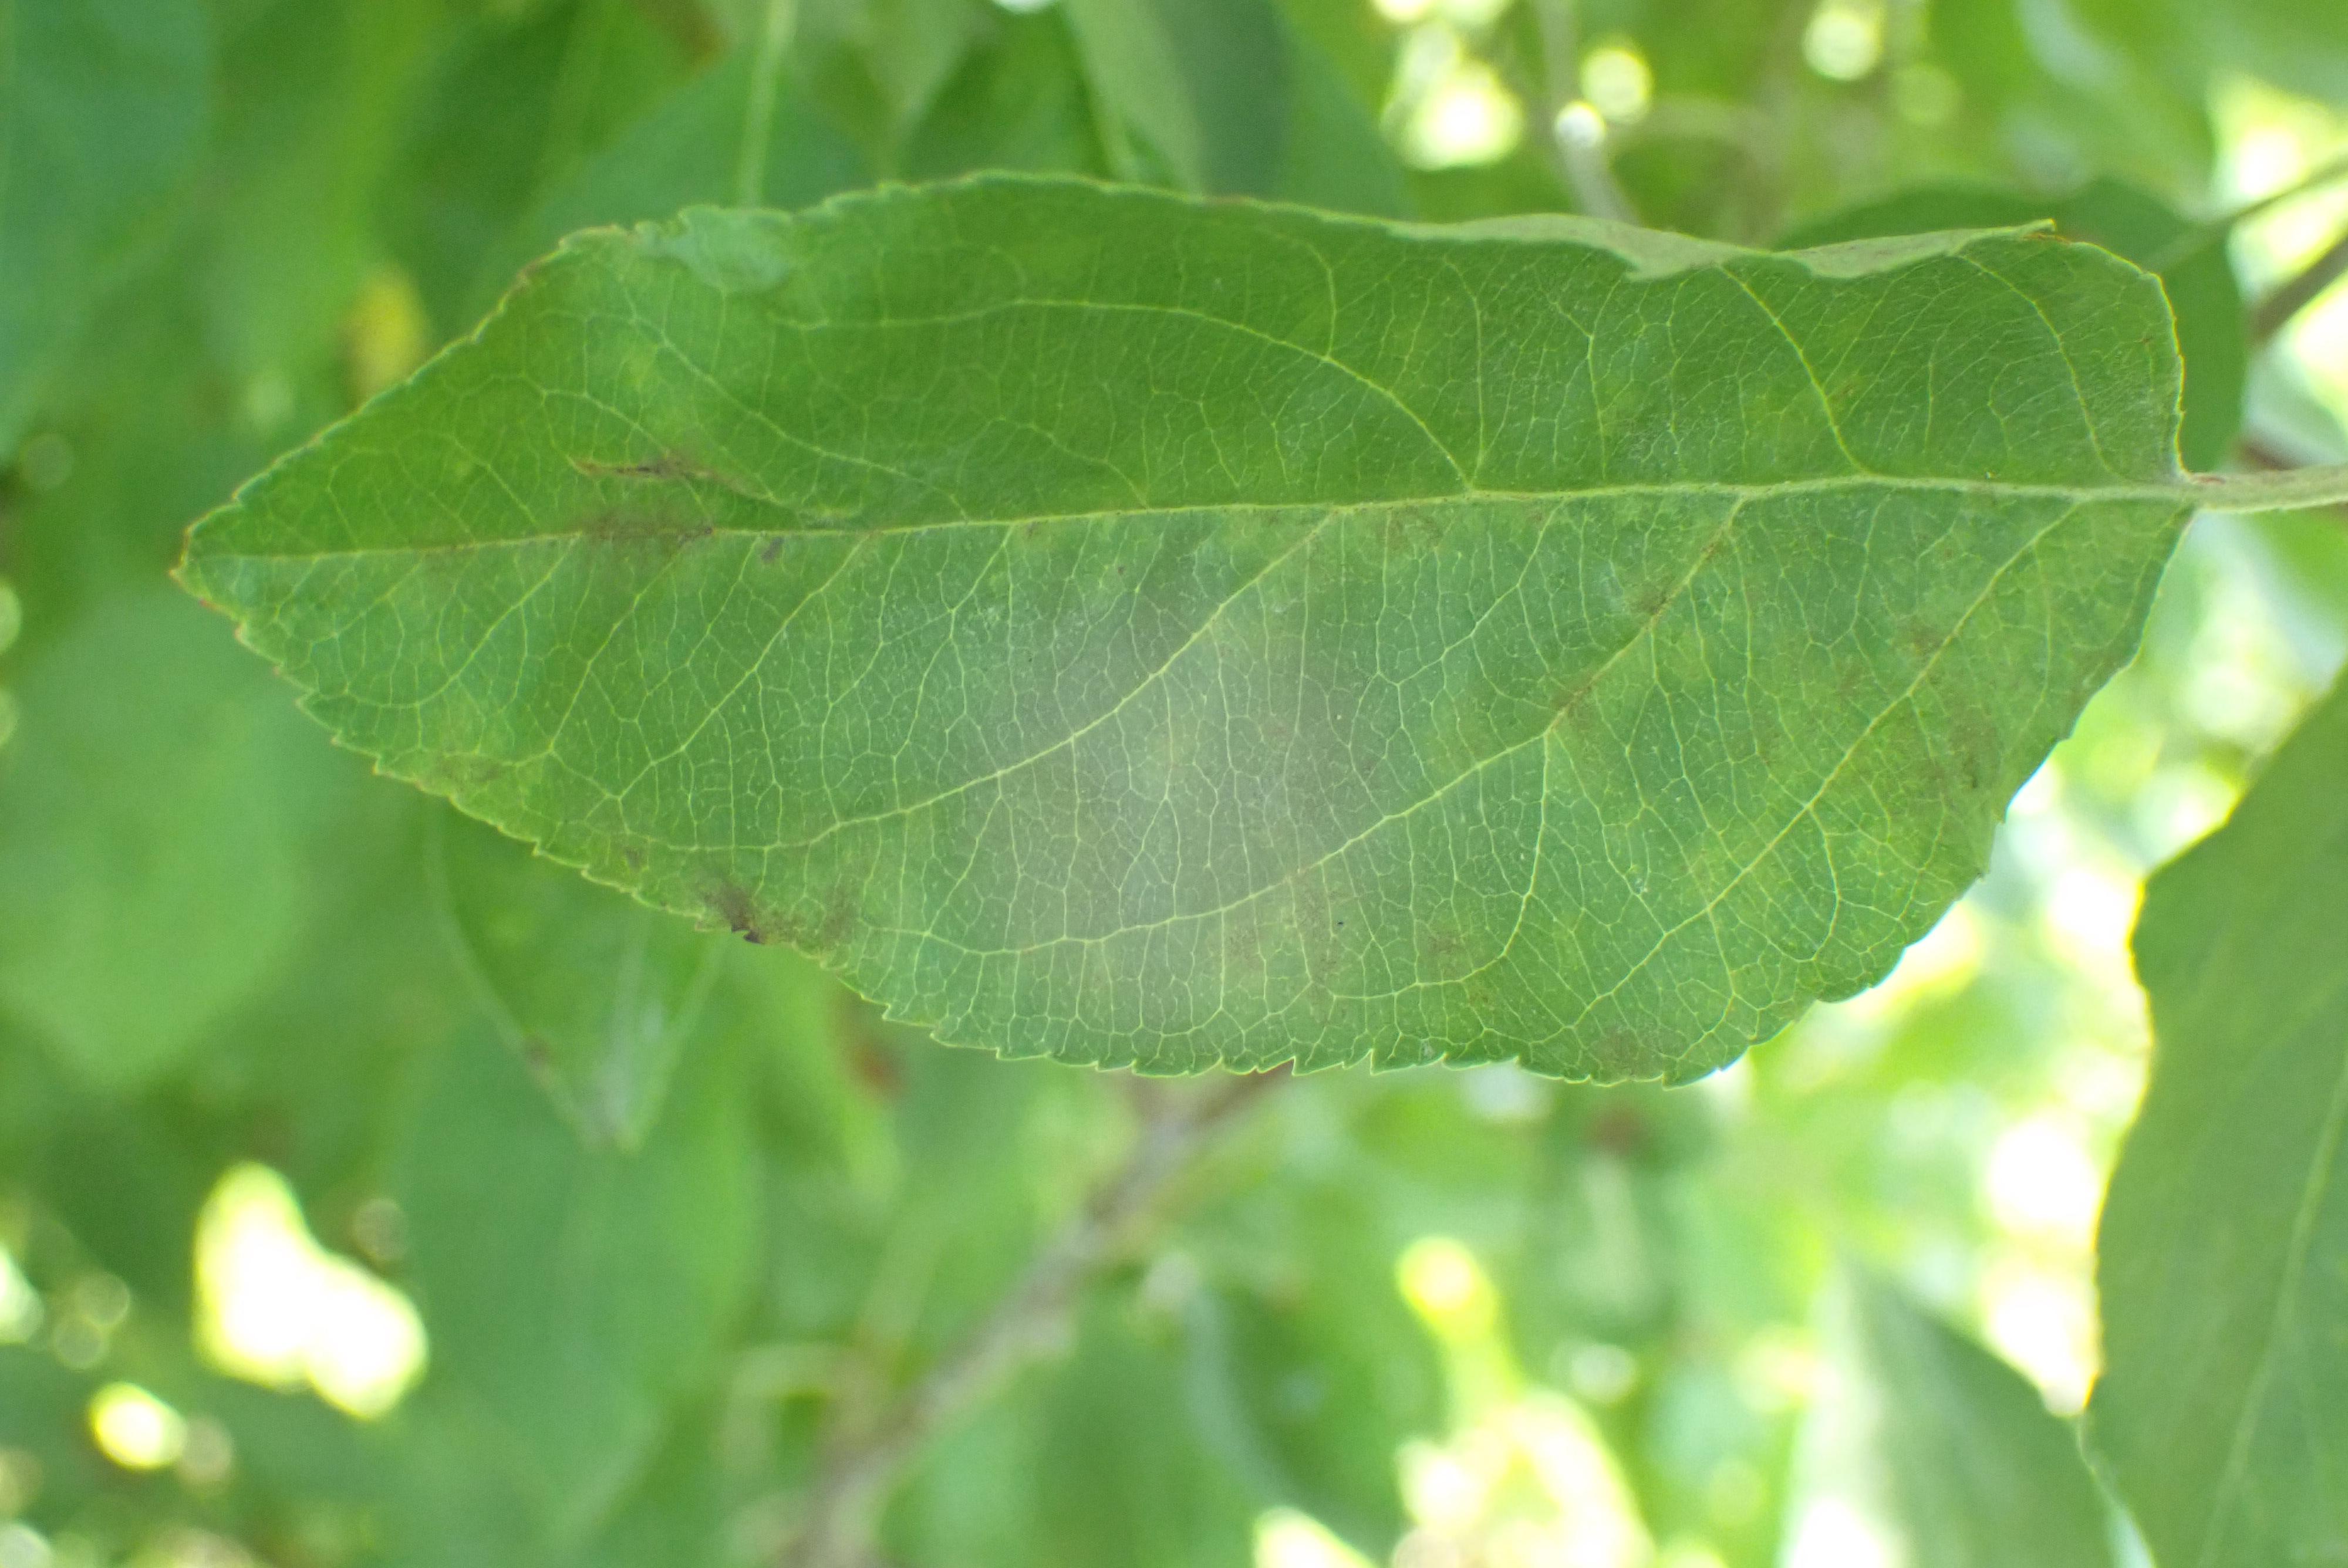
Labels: scab